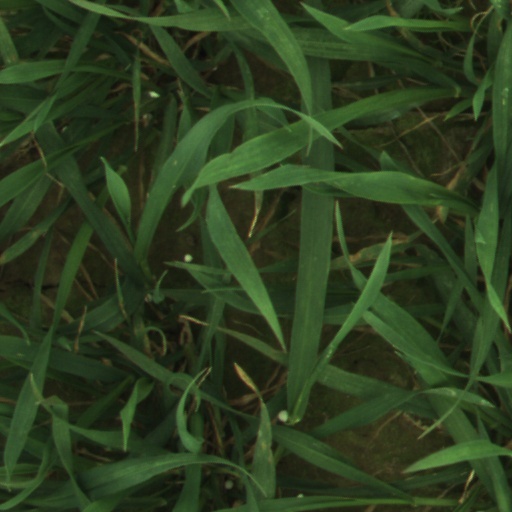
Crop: wheat